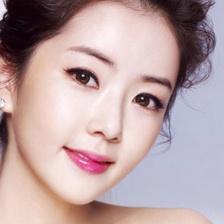
Label: faces